Colorado State Rams football

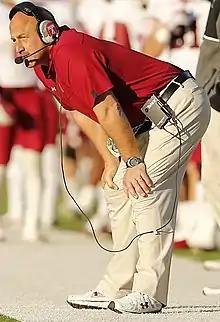
Steve Addazio in 2012

On December 11, 2019, former Temple and Boston College head coach Steve Addazio was named the new head coach of the Rams. Addazio brought his classic, conservative smashmouth offensive style to Colorado State, putting an emphasis on the run game.